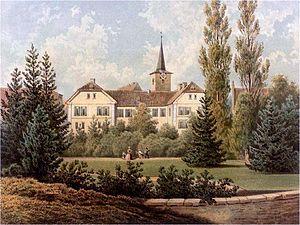
Topfstedt est une commune allemande de l'arrondissement de Kyffhäuser, Land de Thuringe.